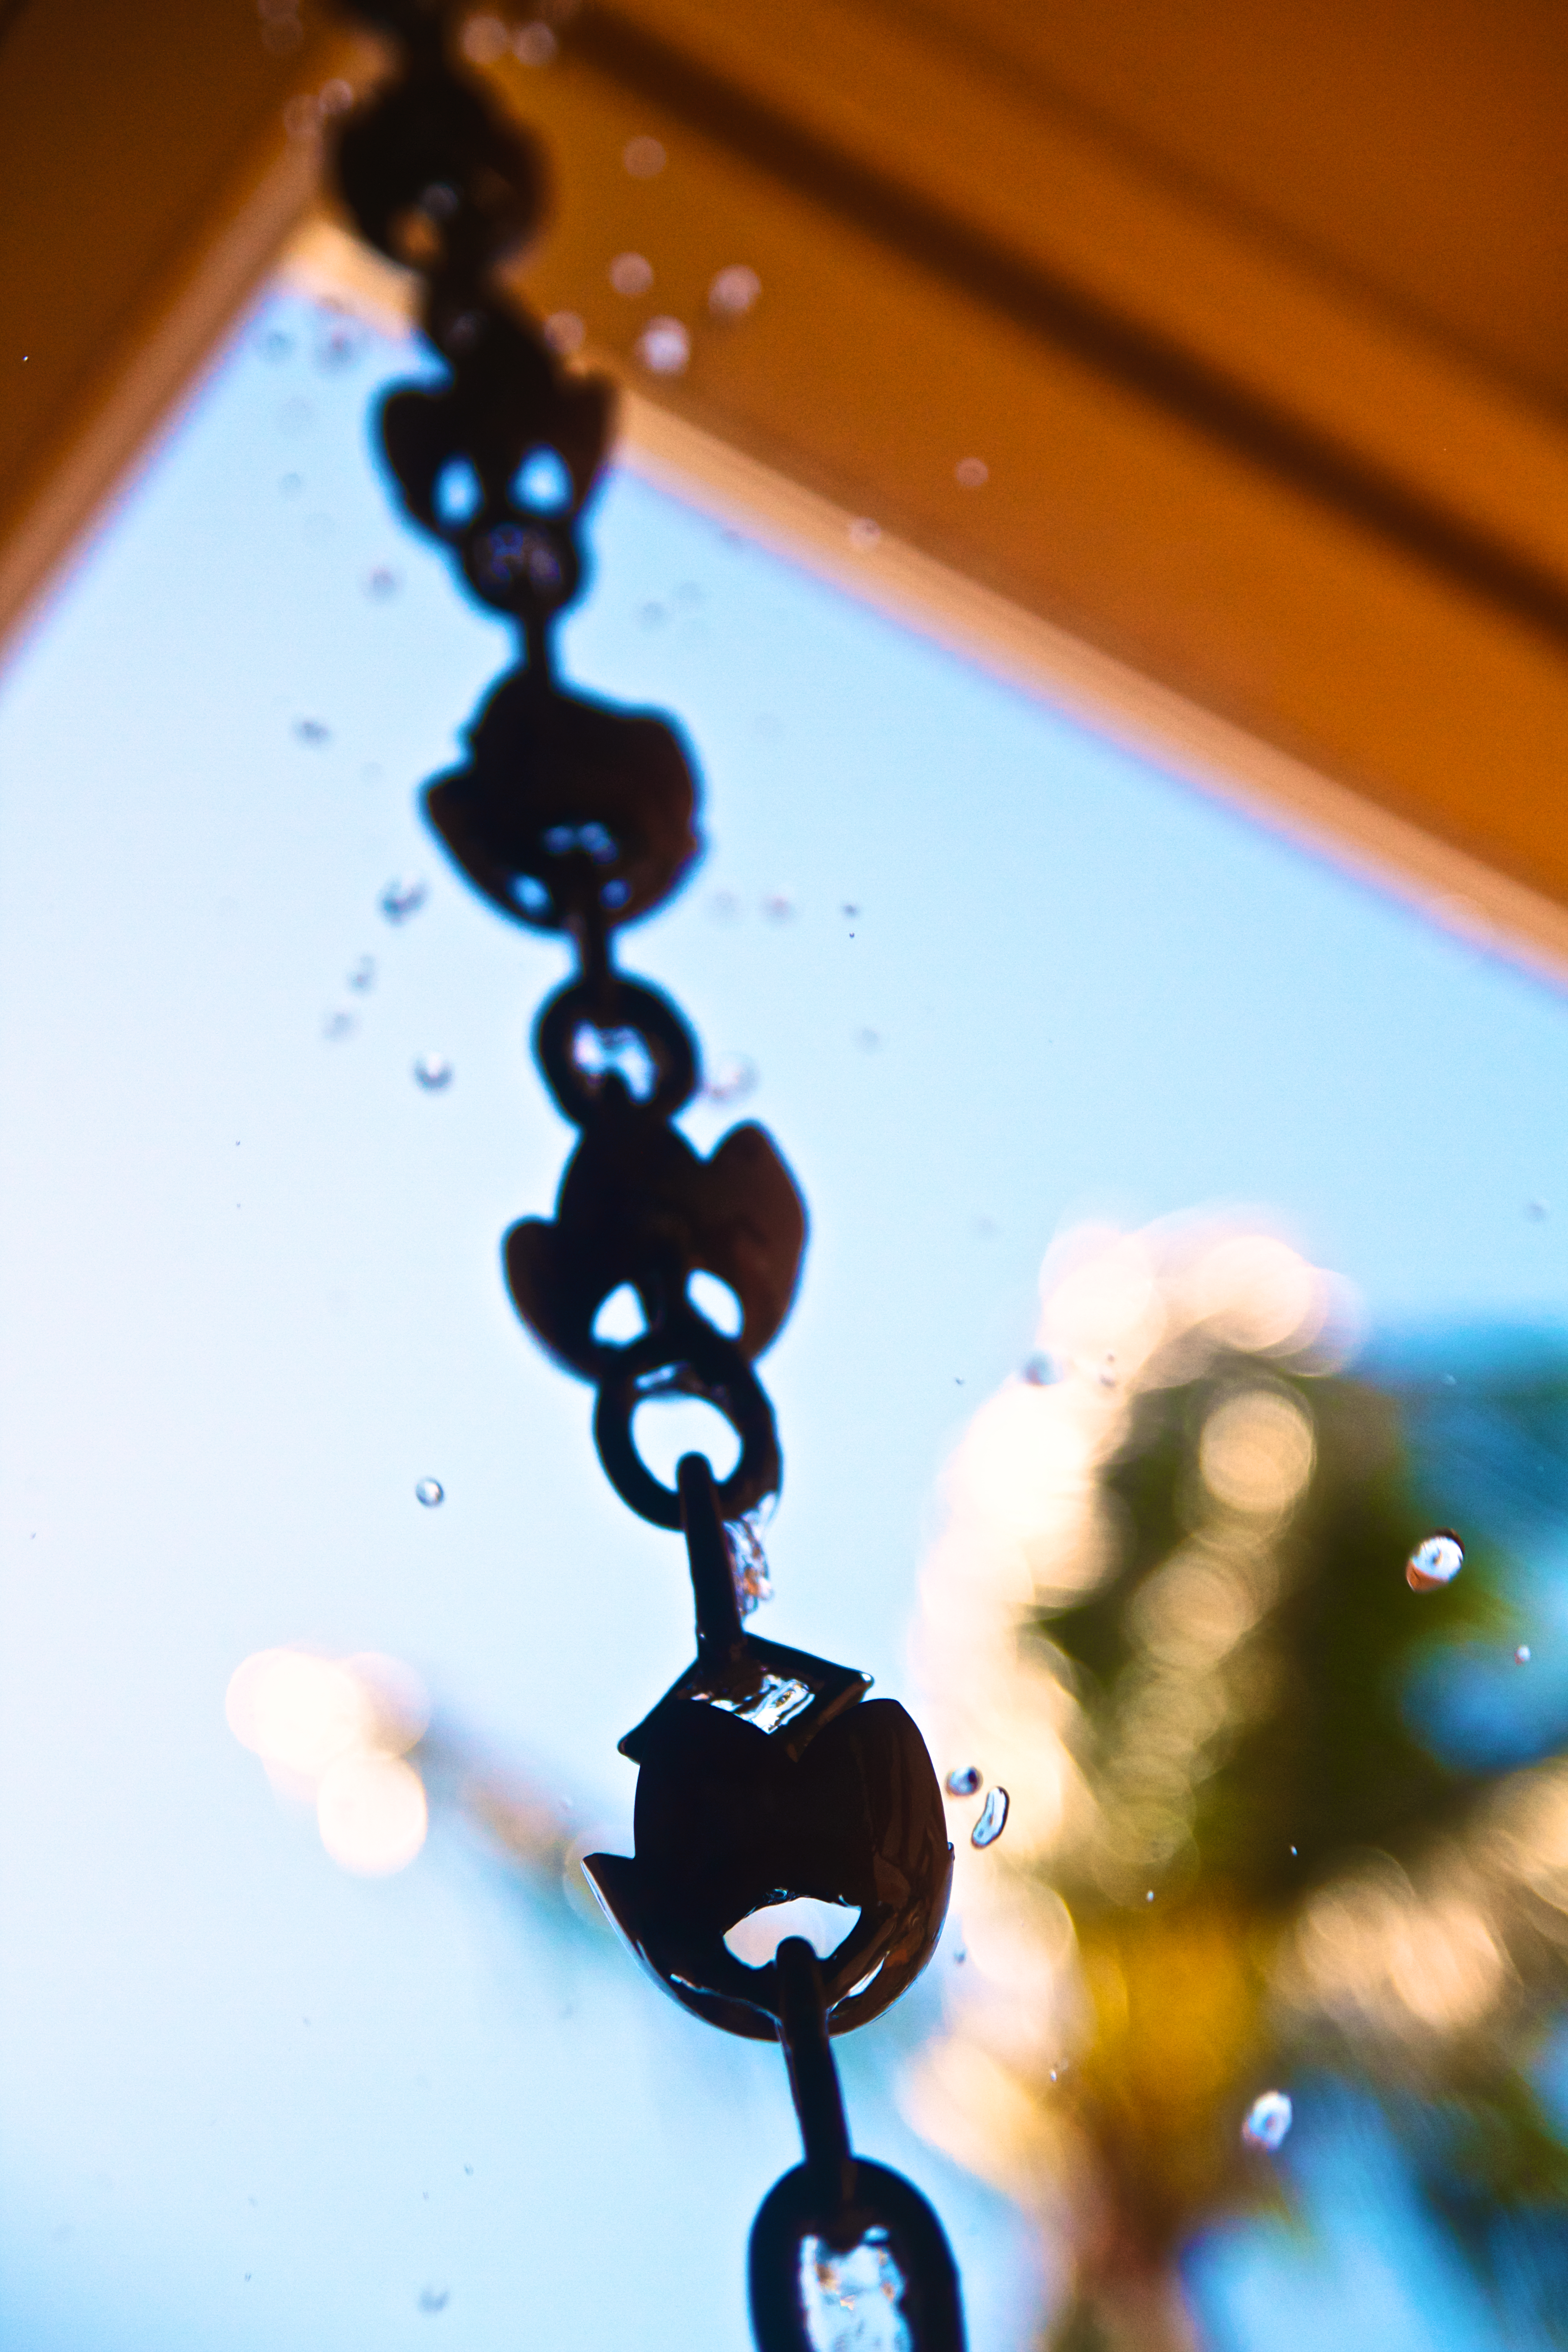
hand, light, glass, number, reflection, color, blue, hawaii, circle, close up, art, shape, macro photography, honololu, hawaiifamilyvacation